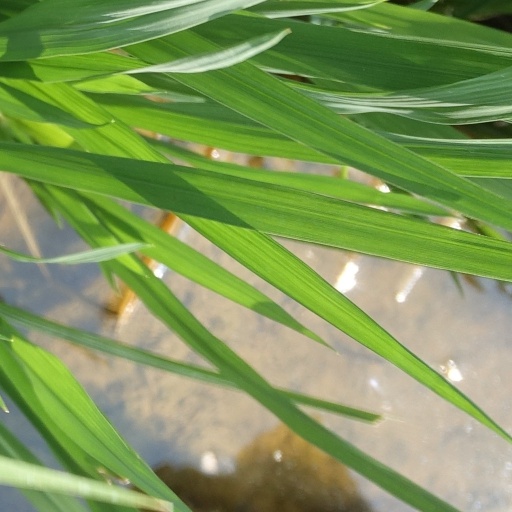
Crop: rice